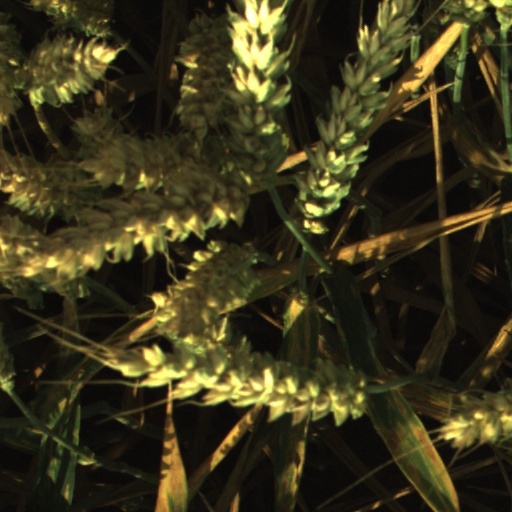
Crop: wheat